Question: Please indicate a possible affordance area of the apple that can be used for eating
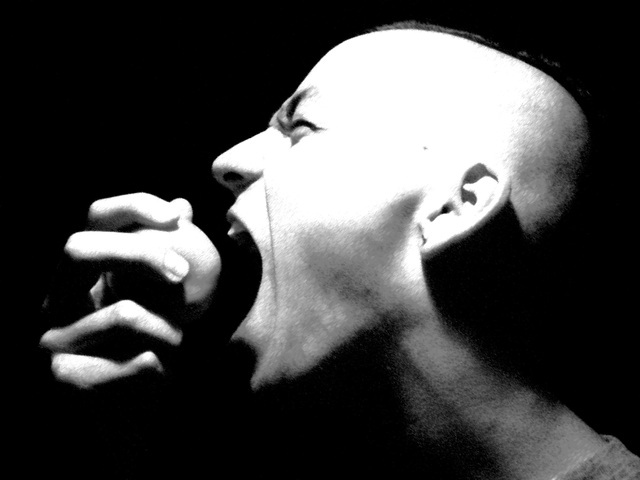
Answer: [108.5, 217, 218.5, 324]